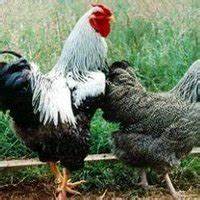
Label: gallina